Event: Nepal Earthquake
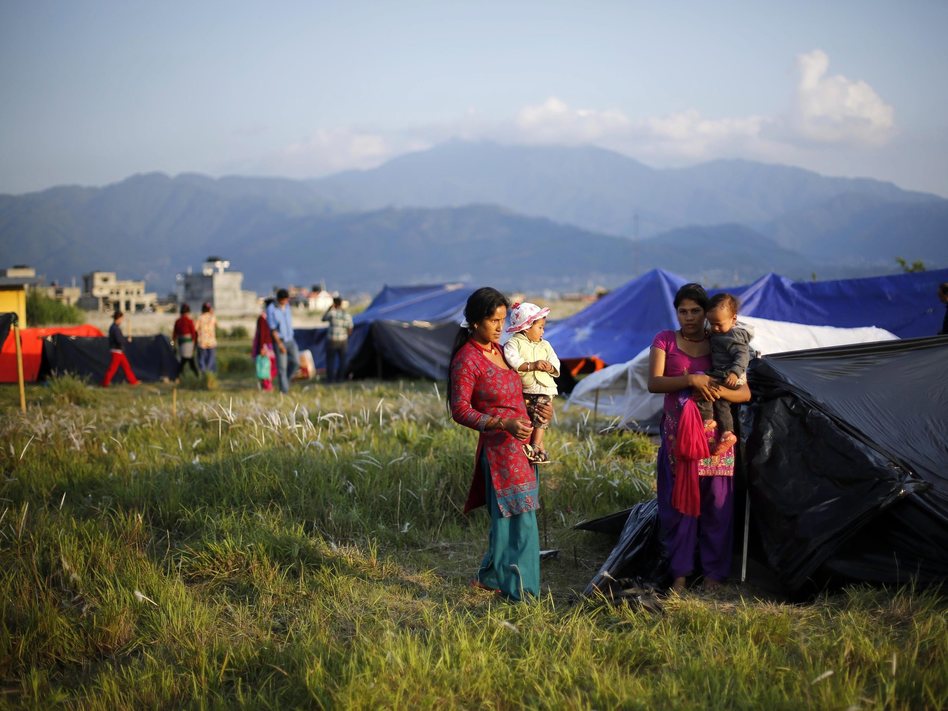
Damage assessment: no_damage